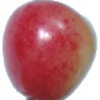
Label: cherry_rainier